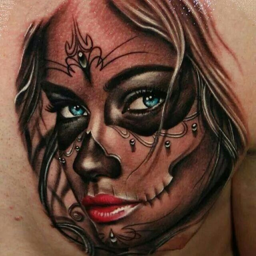
day of the dead tattoo